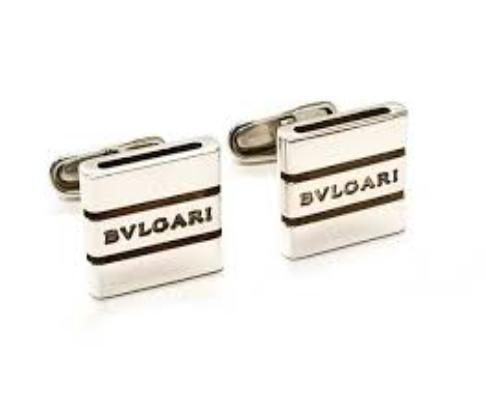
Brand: Bulgari
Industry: Clothes